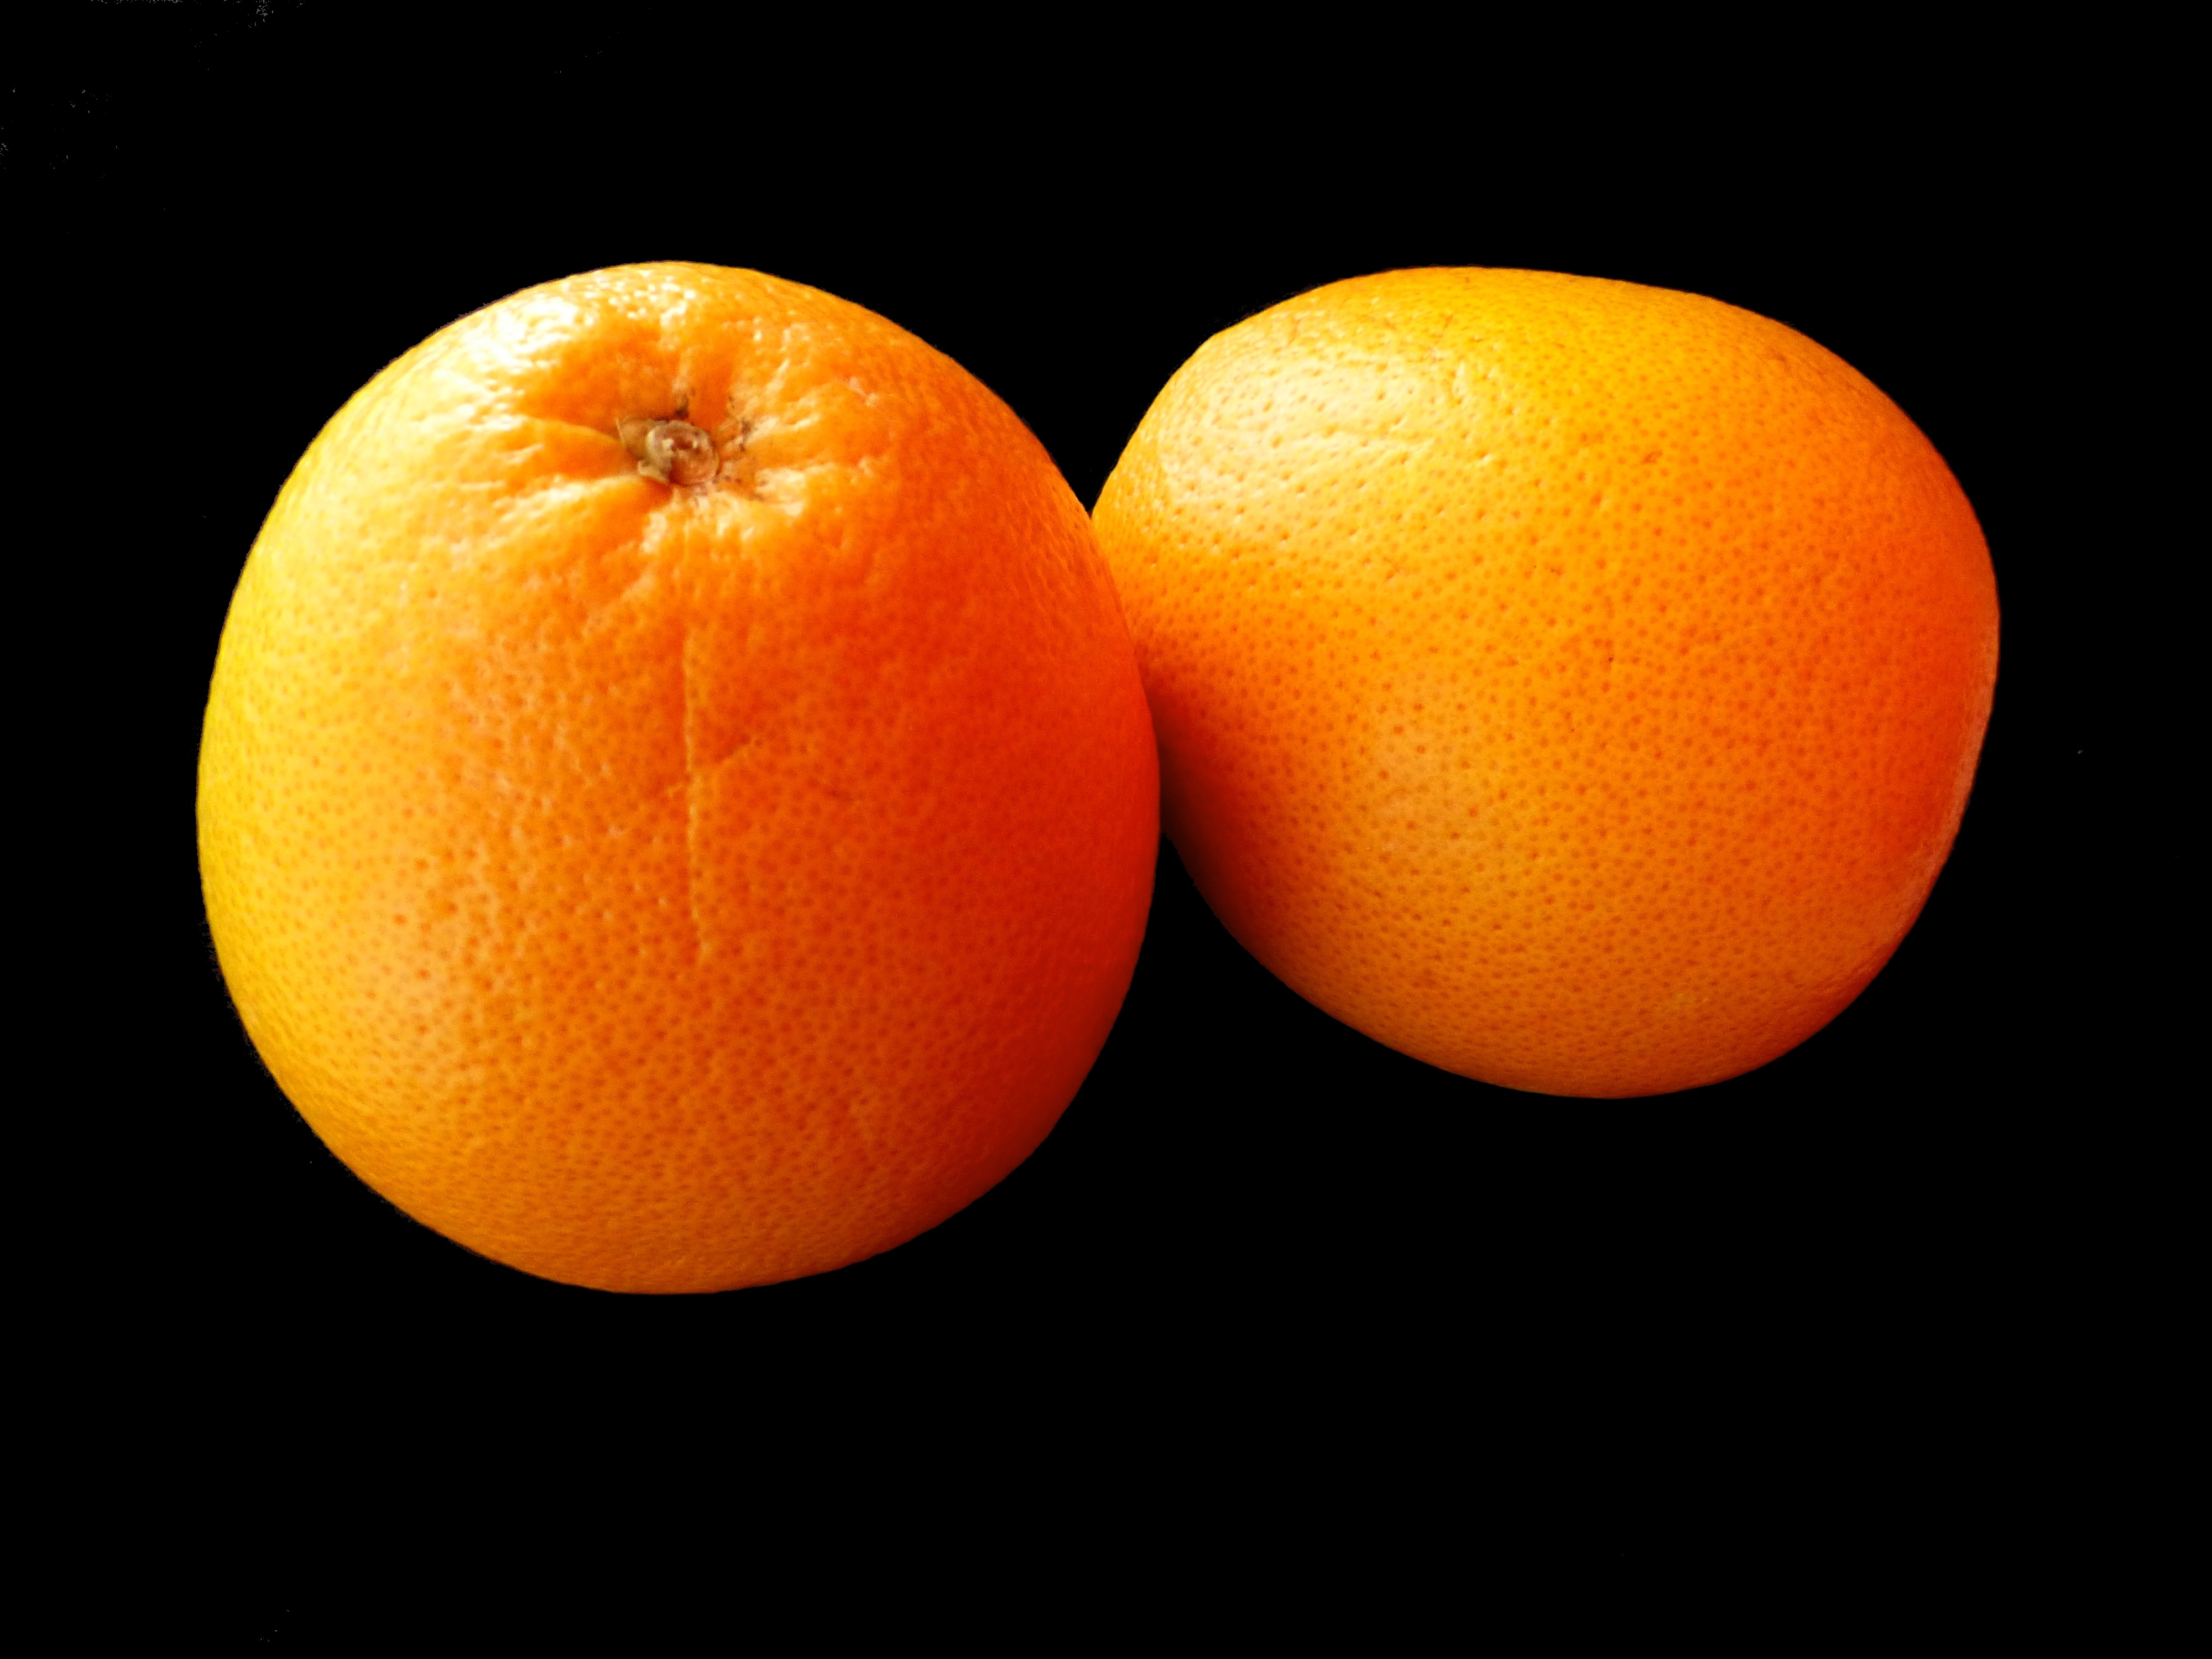
plant, fruit, orange, food, produce, contrast, hybrid, tangerine, clementine, exotic, citrus, flowering plant, bright colors, bitter orange, mandarin orange, land plant, tangelo, valencia orange, pomelos